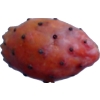
Label: cactus_fruit_red